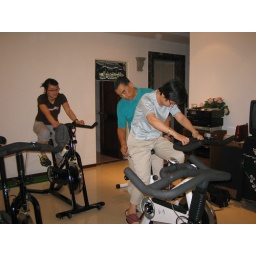
my godfather giving everyone a mini spinnning demo in their home &amp;quot;gym&amp;quot; studio. They own a bike company.